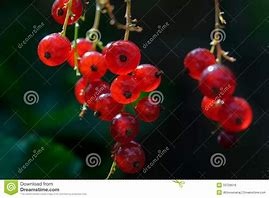
Label: redcurrant